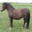
Label: horse